The Lack, Brompton

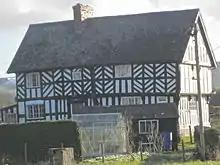
The Lack, Brompton/Churchstoke

The timber-framing of the house is close-studded with vertical posts to the ground. The upper floor has herringbone/lozenge decoration to front; there is a jetty also on the second floor to right gable end, and small square panels to the rear on the first floor; the ground floor is under-built in brick. The left bay is in 19th-century brick, now painted black and white in imitation of timber frame.